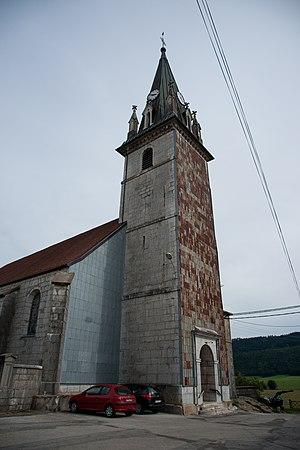
Arc-sous-Cicon - église